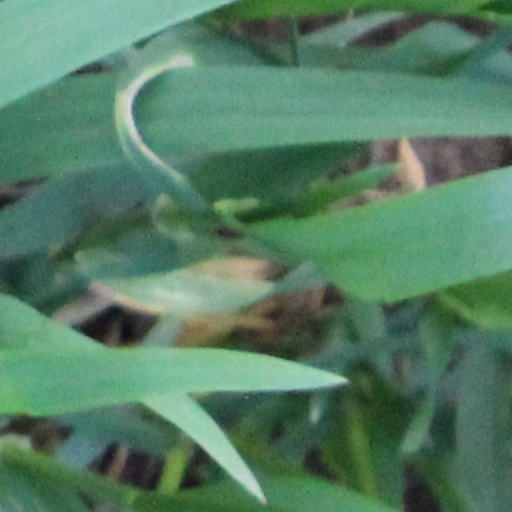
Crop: wheat